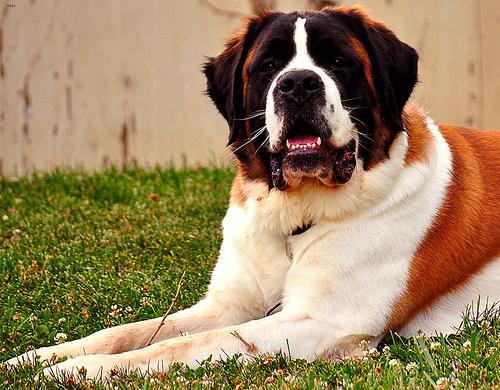
Breed: saint bernard